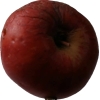
Label: Apple 17